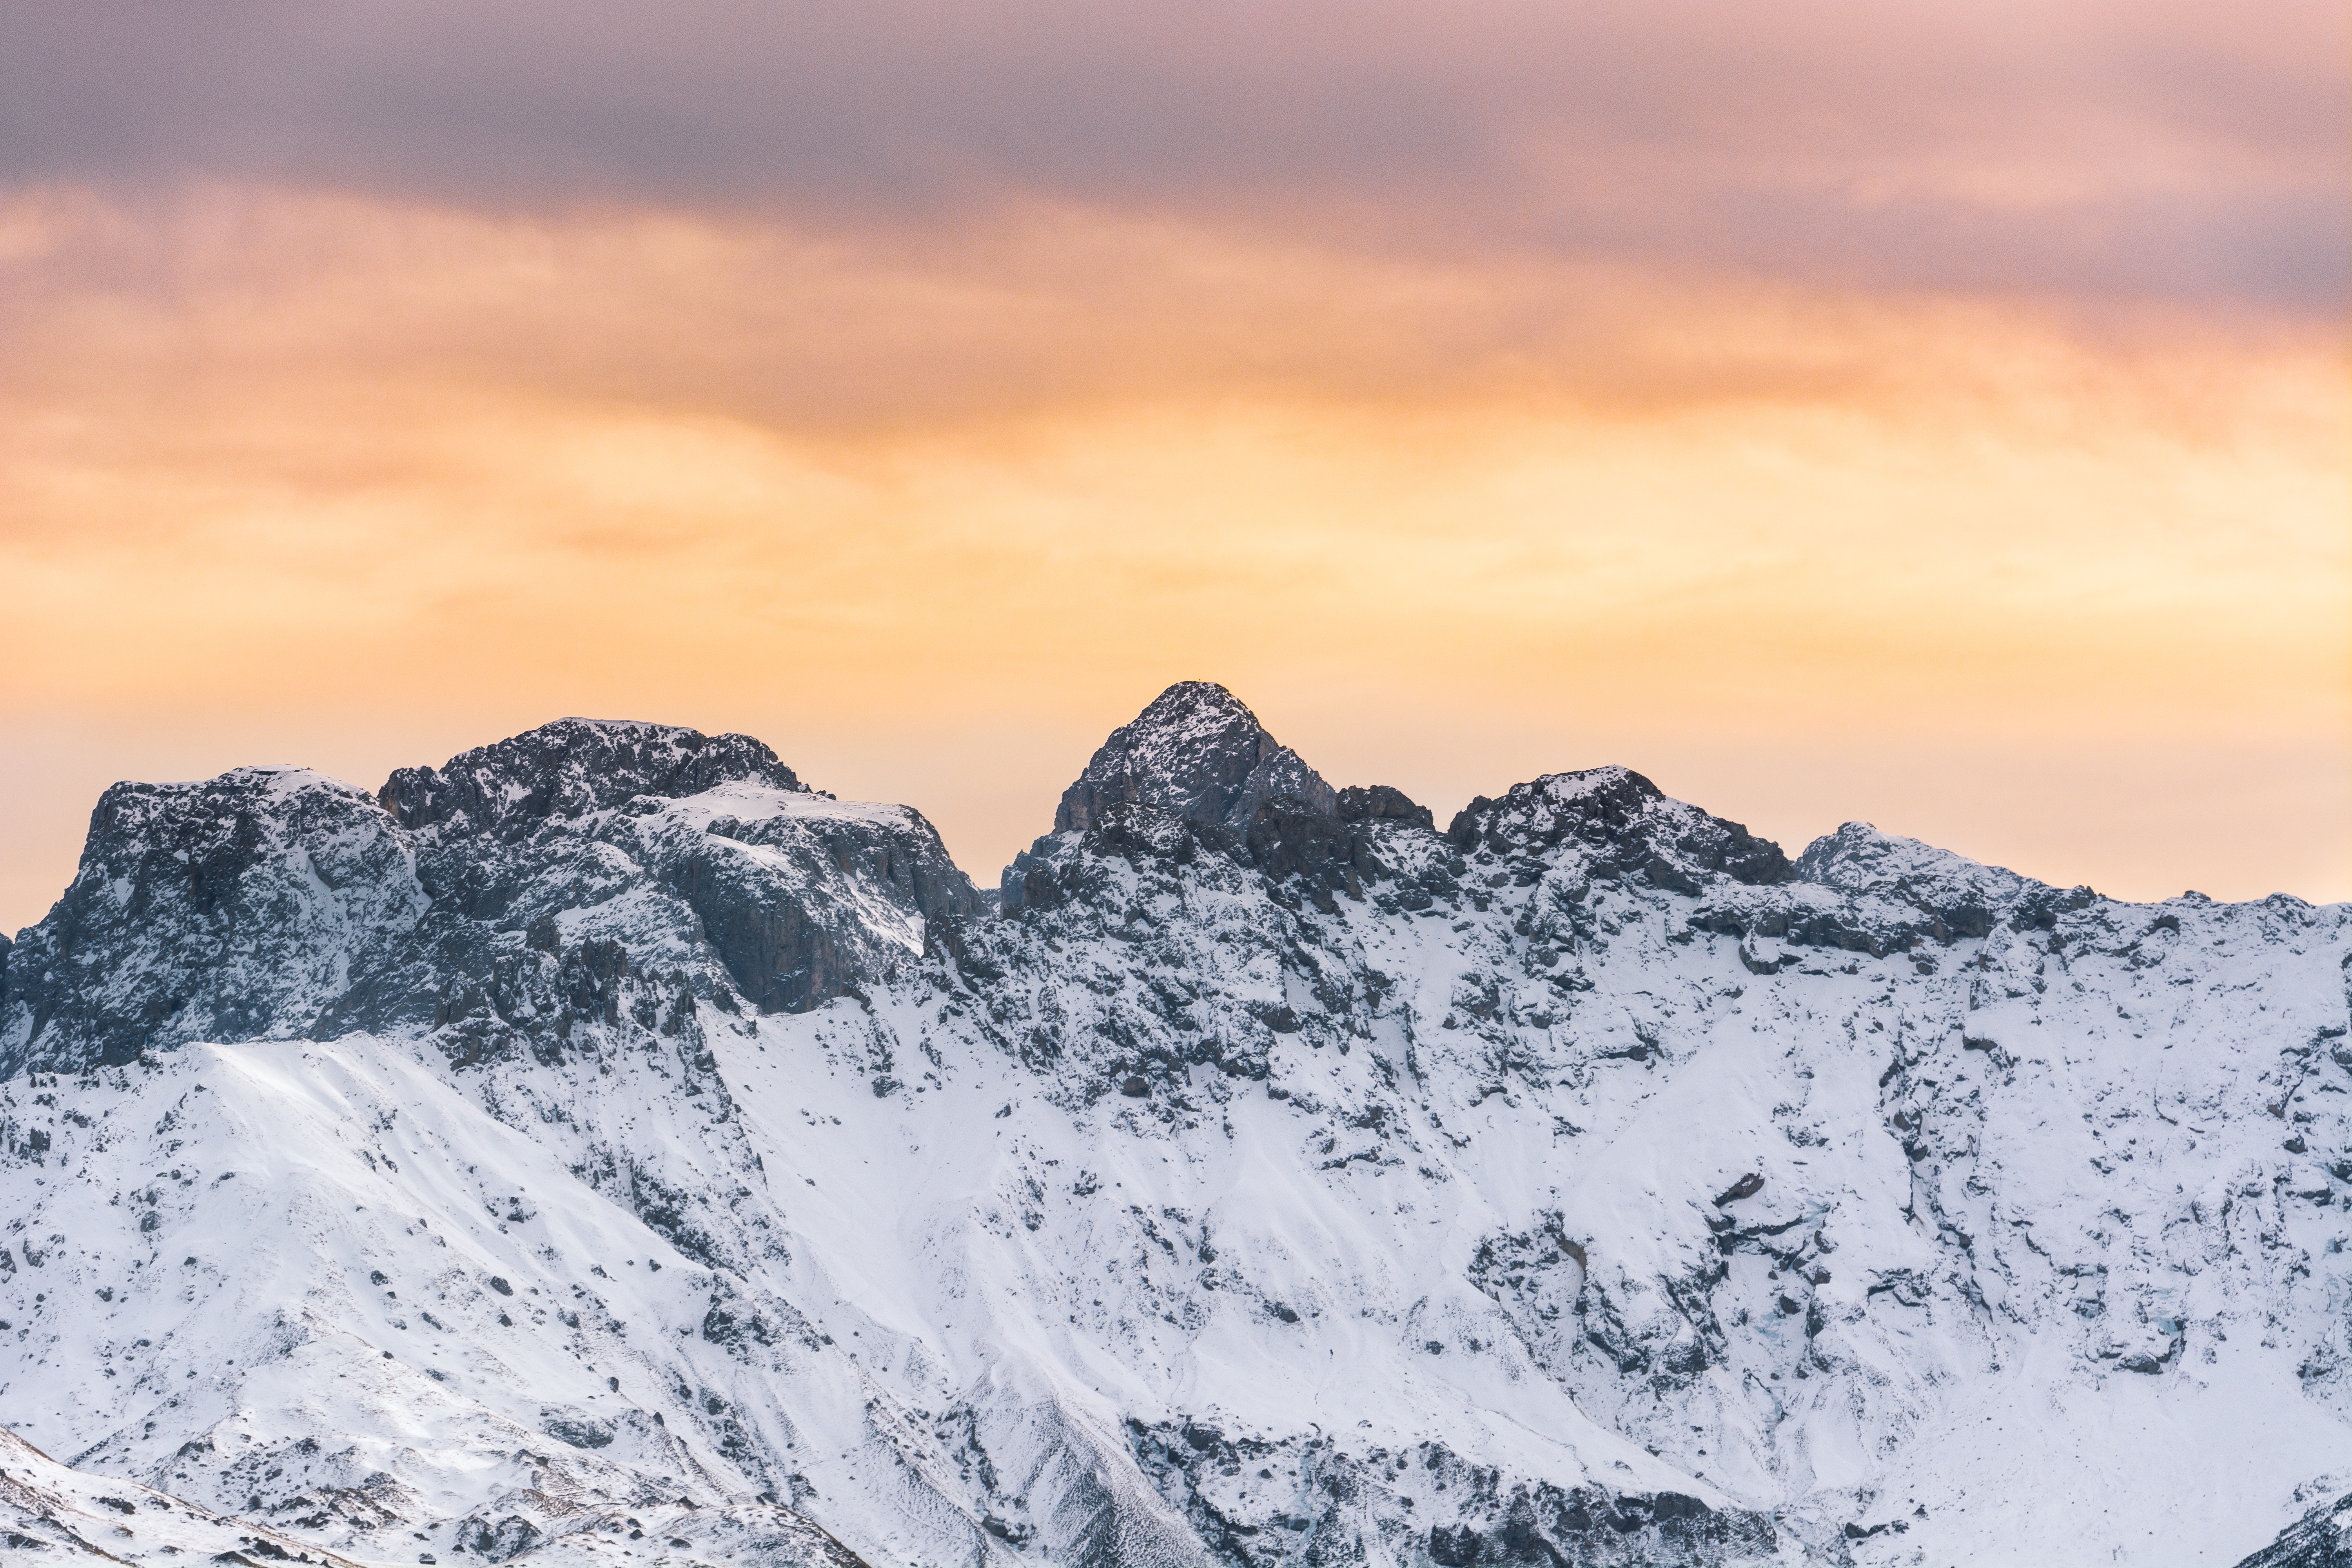
mountain, snow, winter, cloud, sky, mountain range, range, color, weather, ridge, summit, colour, alps, plateau, landform, geographical feature, mountainous landforms